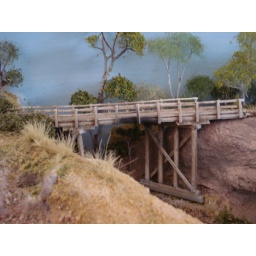
road bridge over branch line that goes into a hidden sideing..